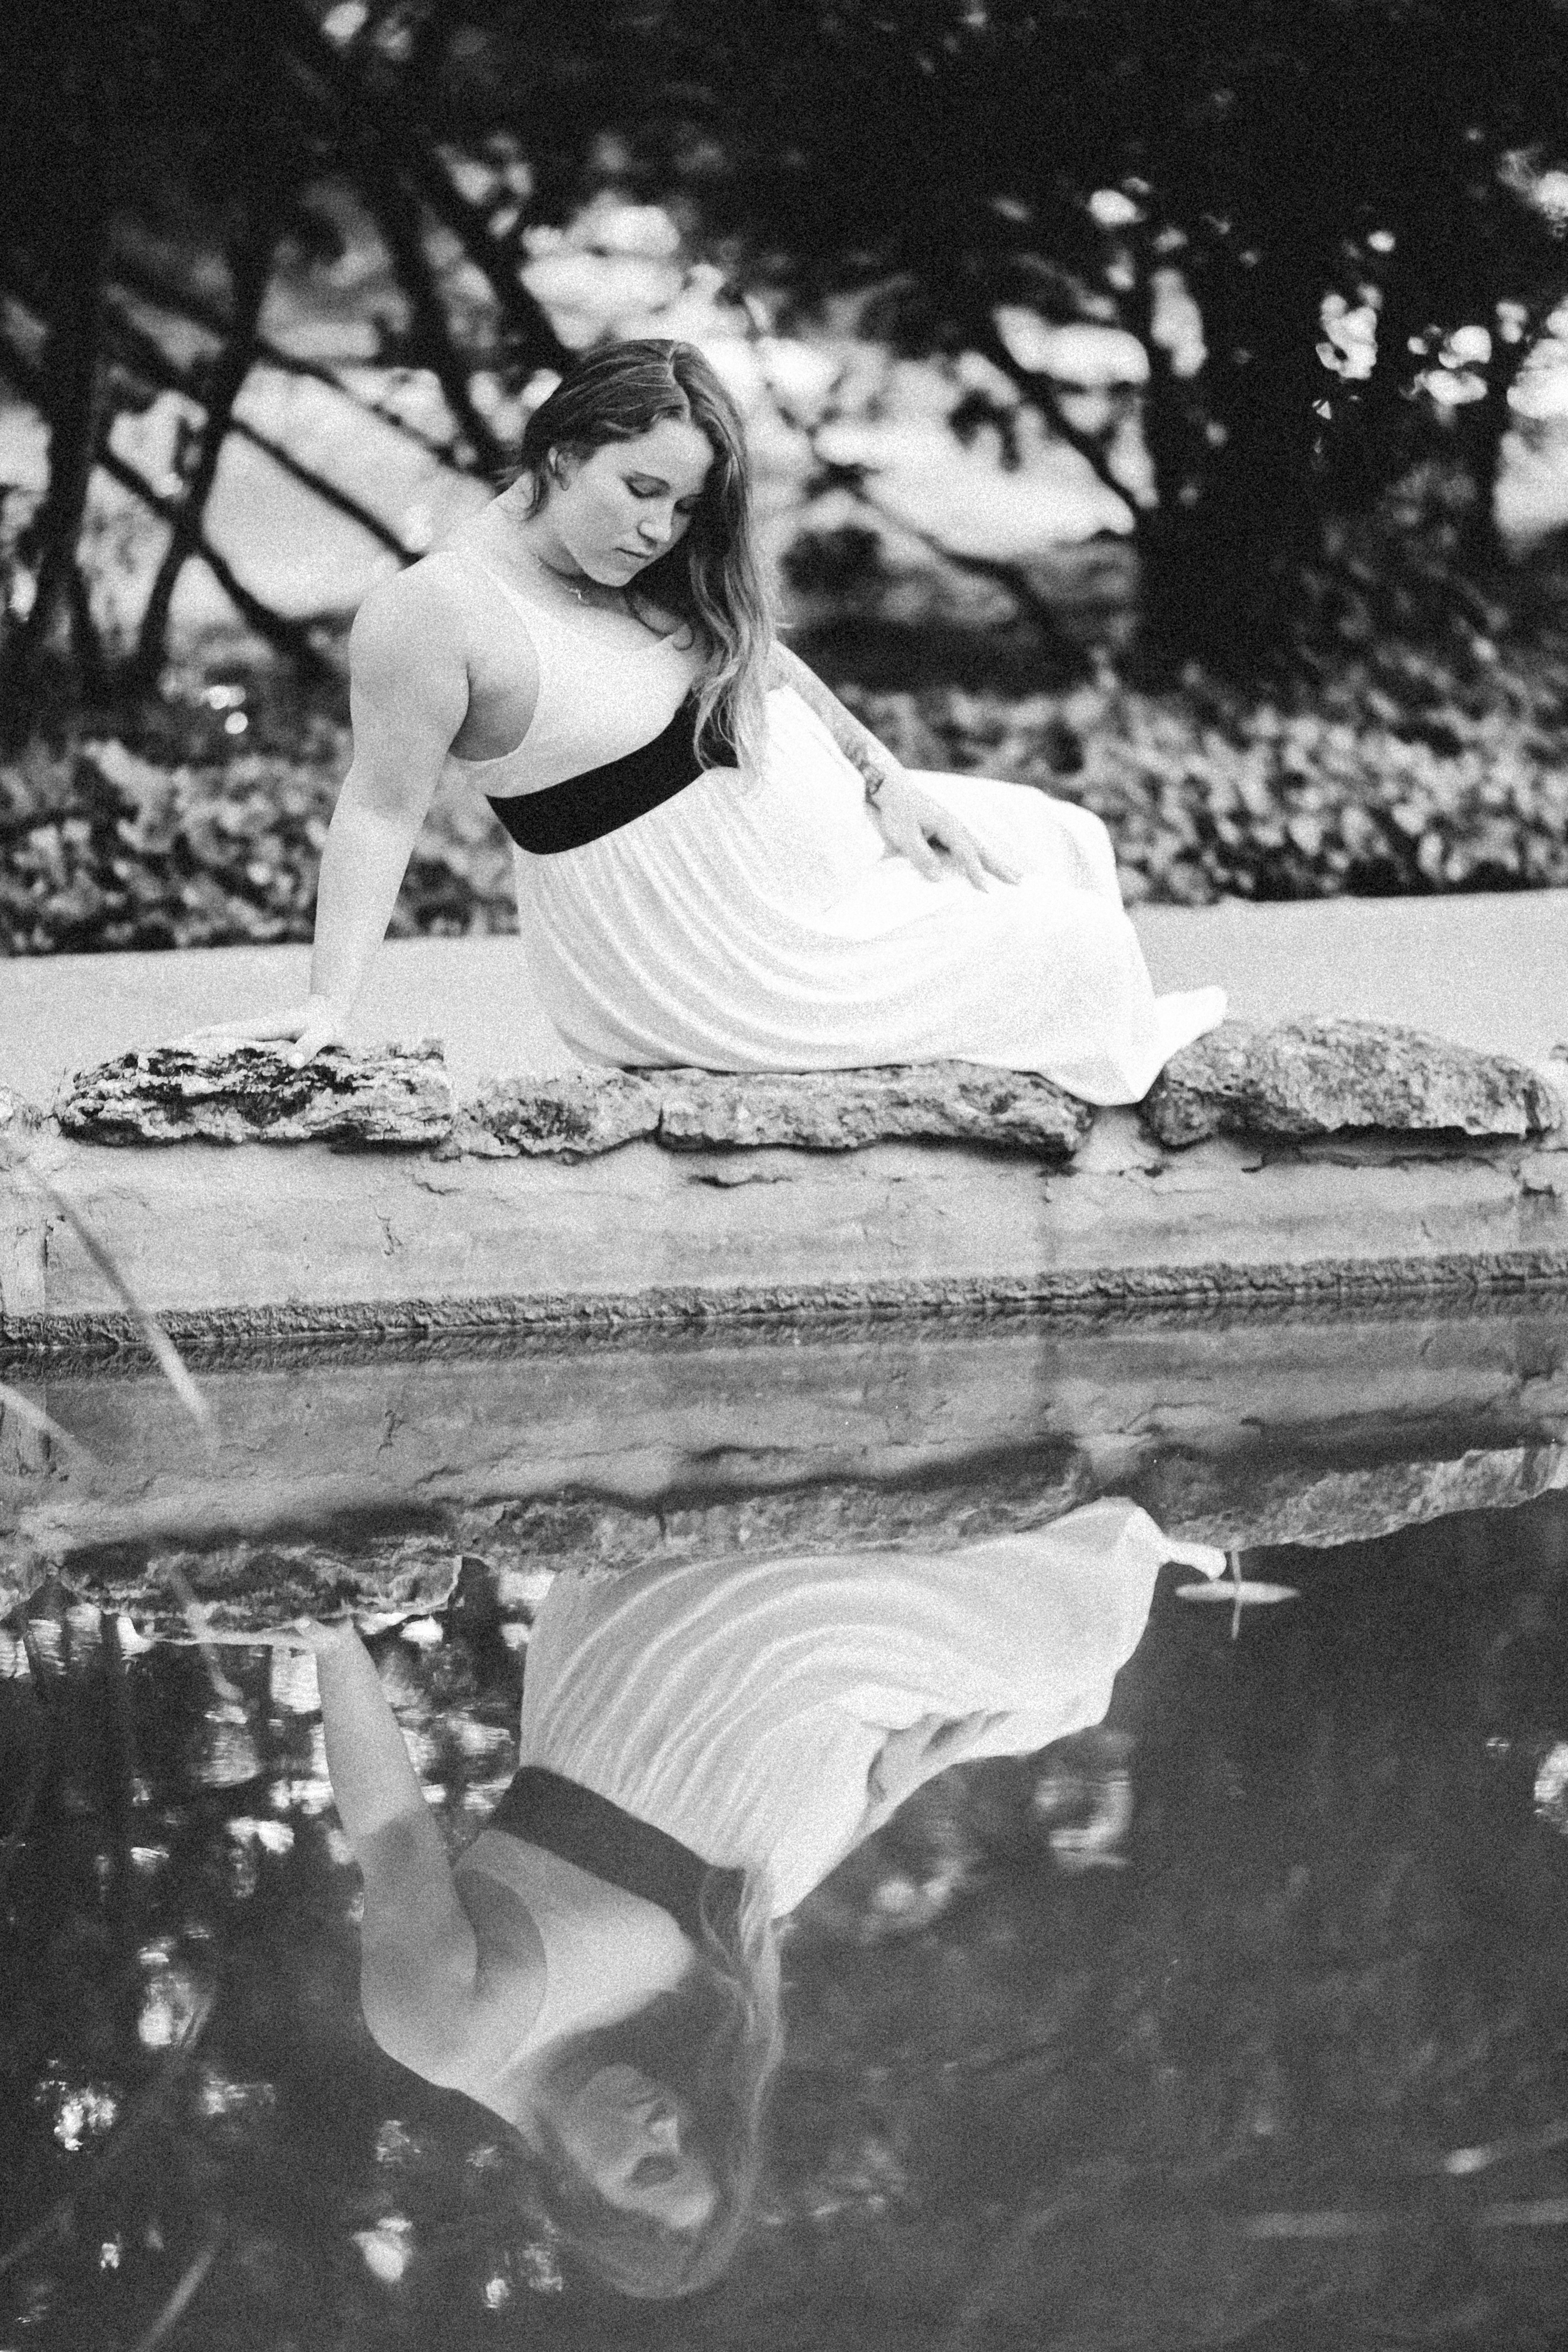
black and white, white, photography, sitting, black, monochrome, photograph, image, monochrome photography, human positions